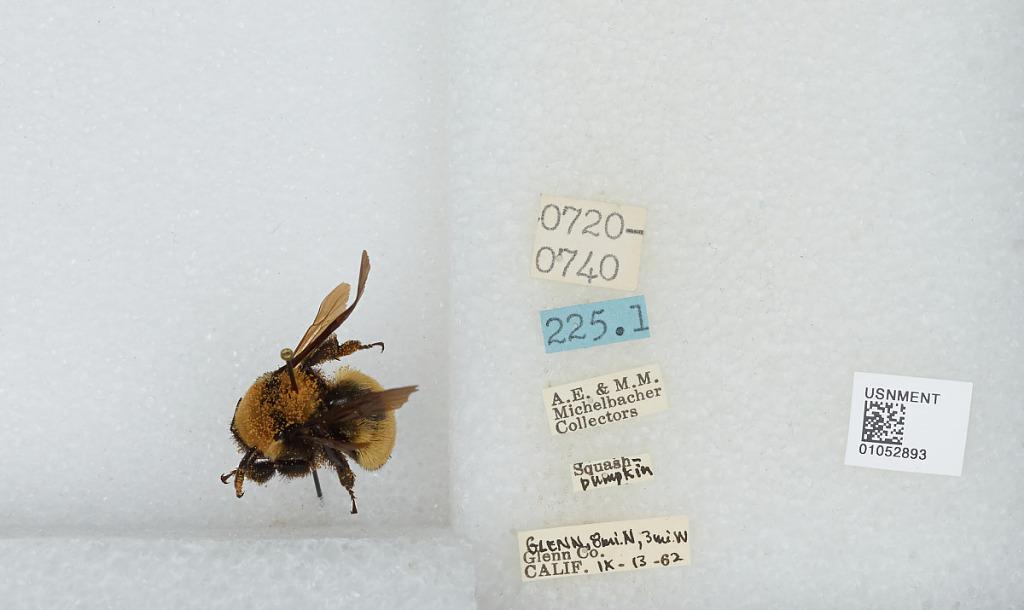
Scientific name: Bombus sp.
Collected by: A. Michelbacher & M. Michelbacher
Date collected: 1962-9-13
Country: United States
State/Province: California
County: Glenn
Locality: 8 miles North, 3 miles West of Glenn County
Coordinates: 39.9128, -123.001